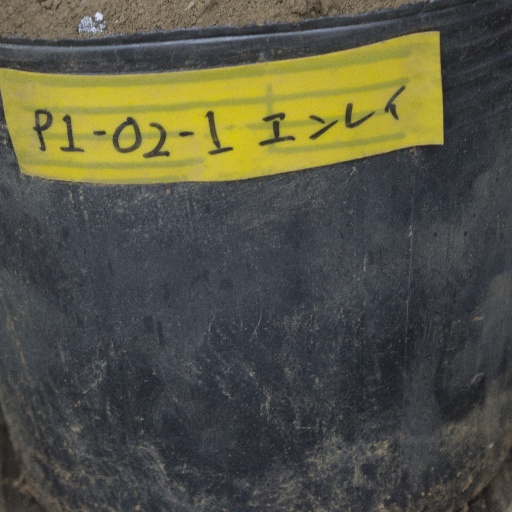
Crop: soybean